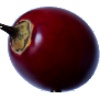
Label: tamarillo